Modesty Blaise (novel)

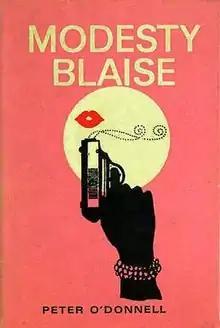
Hardcover first edition, 1965, Souvenir Press

Modesty Blaise is an action-adventure/spy fiction novel by Peter O'Donnell first published in 1965, featuring the character Modesty Blaise, whom O'Donnell had created for a comic strip in 1963.